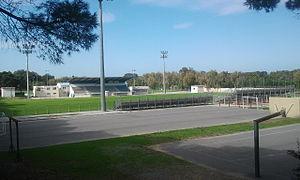
Le stade Saint-Michel à Canet-en-Roussillon
Le stade Saint-Michel est un stade de football et de rugby situé à Canet-en-Roussillon, en France.
Canet-en-Roussillon est une commune française située dans le département des Pyrénées-Orientales, en région Occitanie. Ses habitants sont appelés les Canétois. C'est la deuxième plus grande ville des Pyrénées-Orientales avec une population de 12 436 habitants.